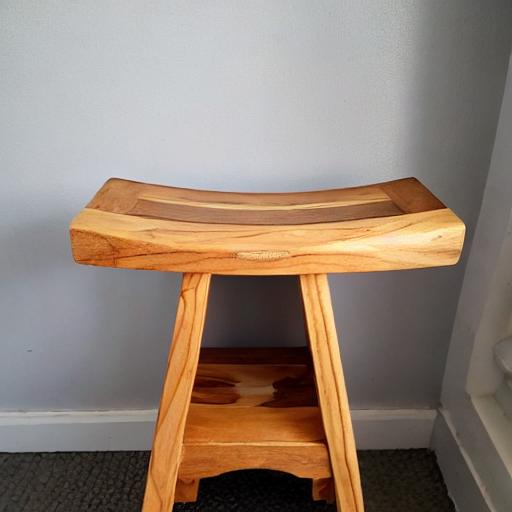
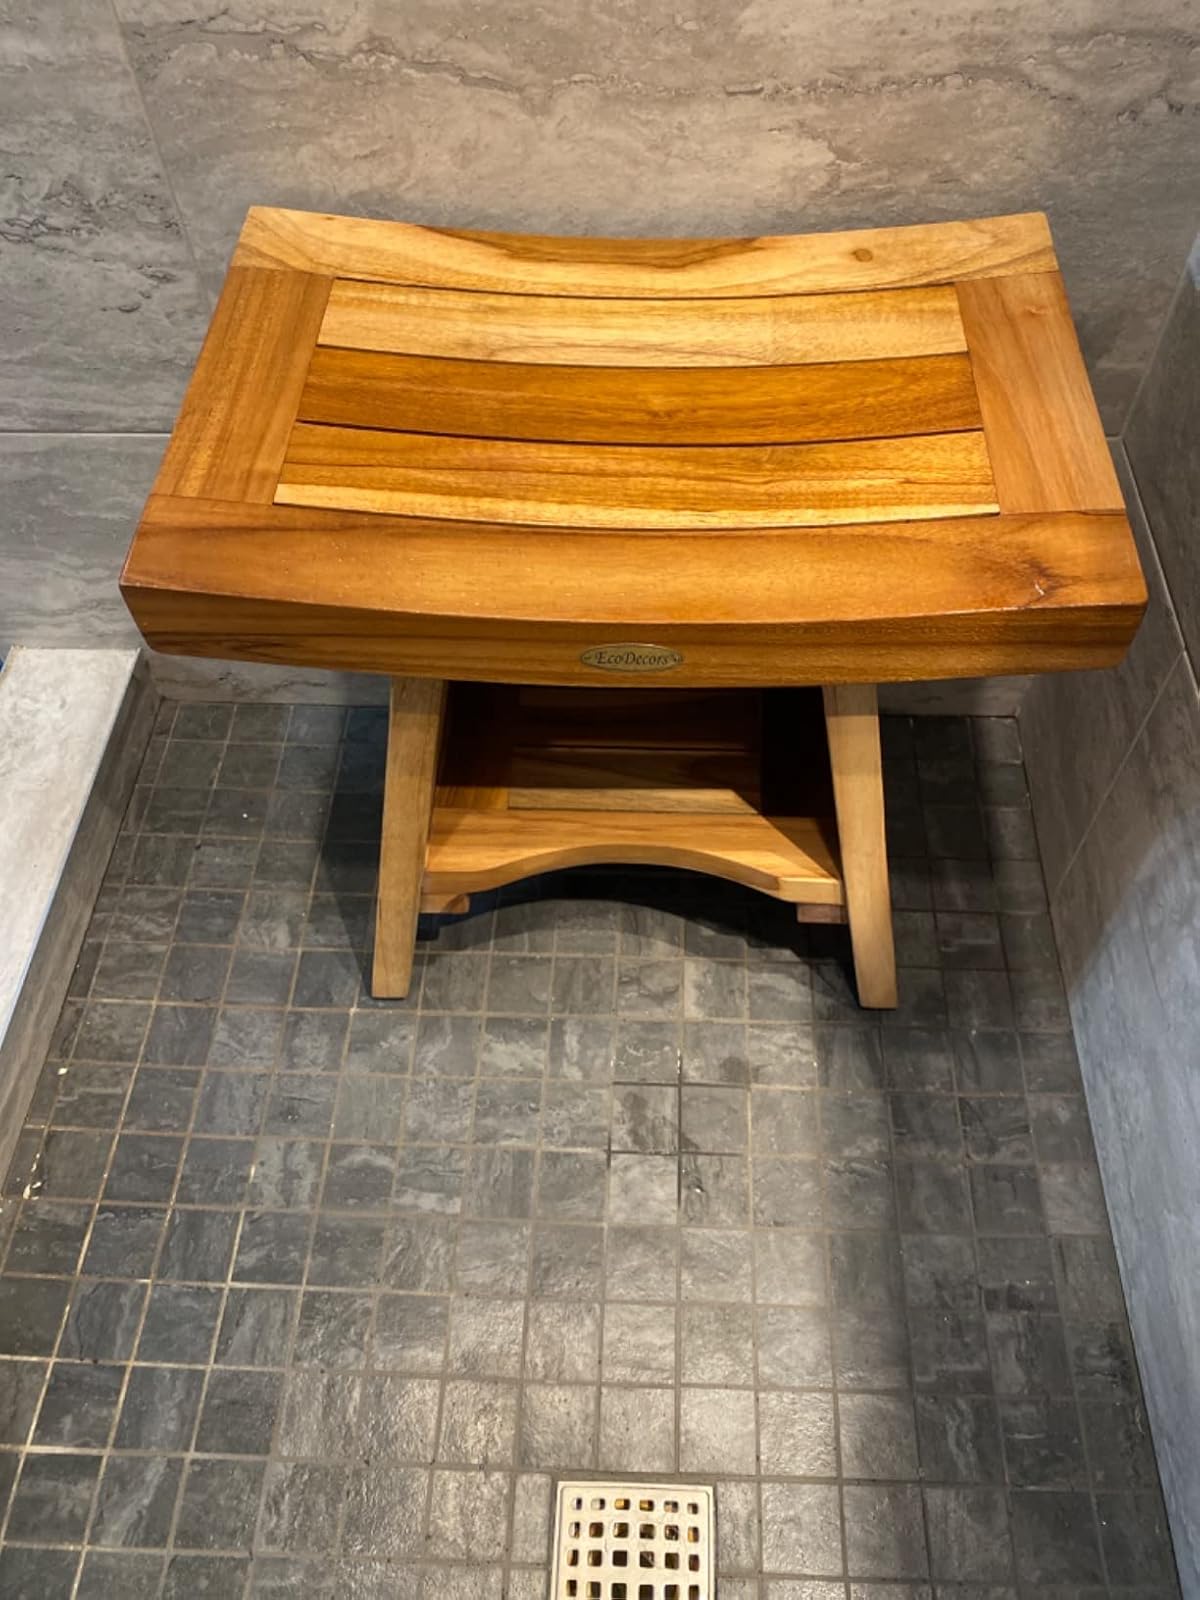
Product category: stool
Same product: no